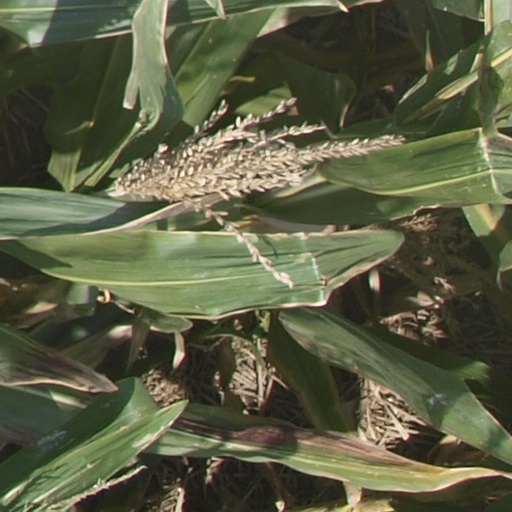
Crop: maize; corn